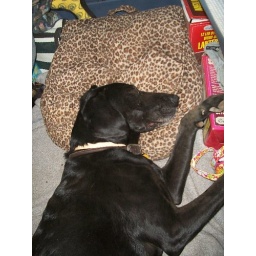
Geech - demon dog from hell, all tranqed up in the car